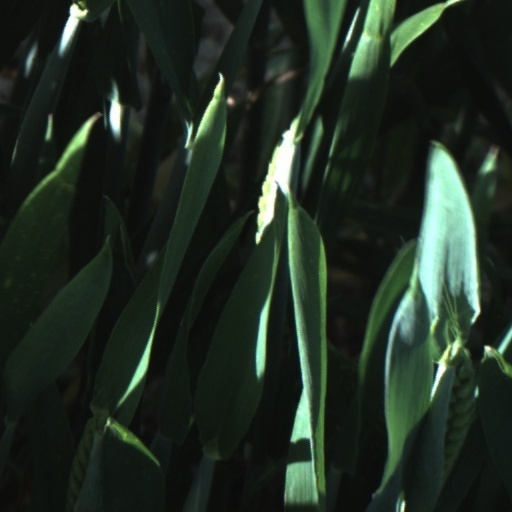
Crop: wheat